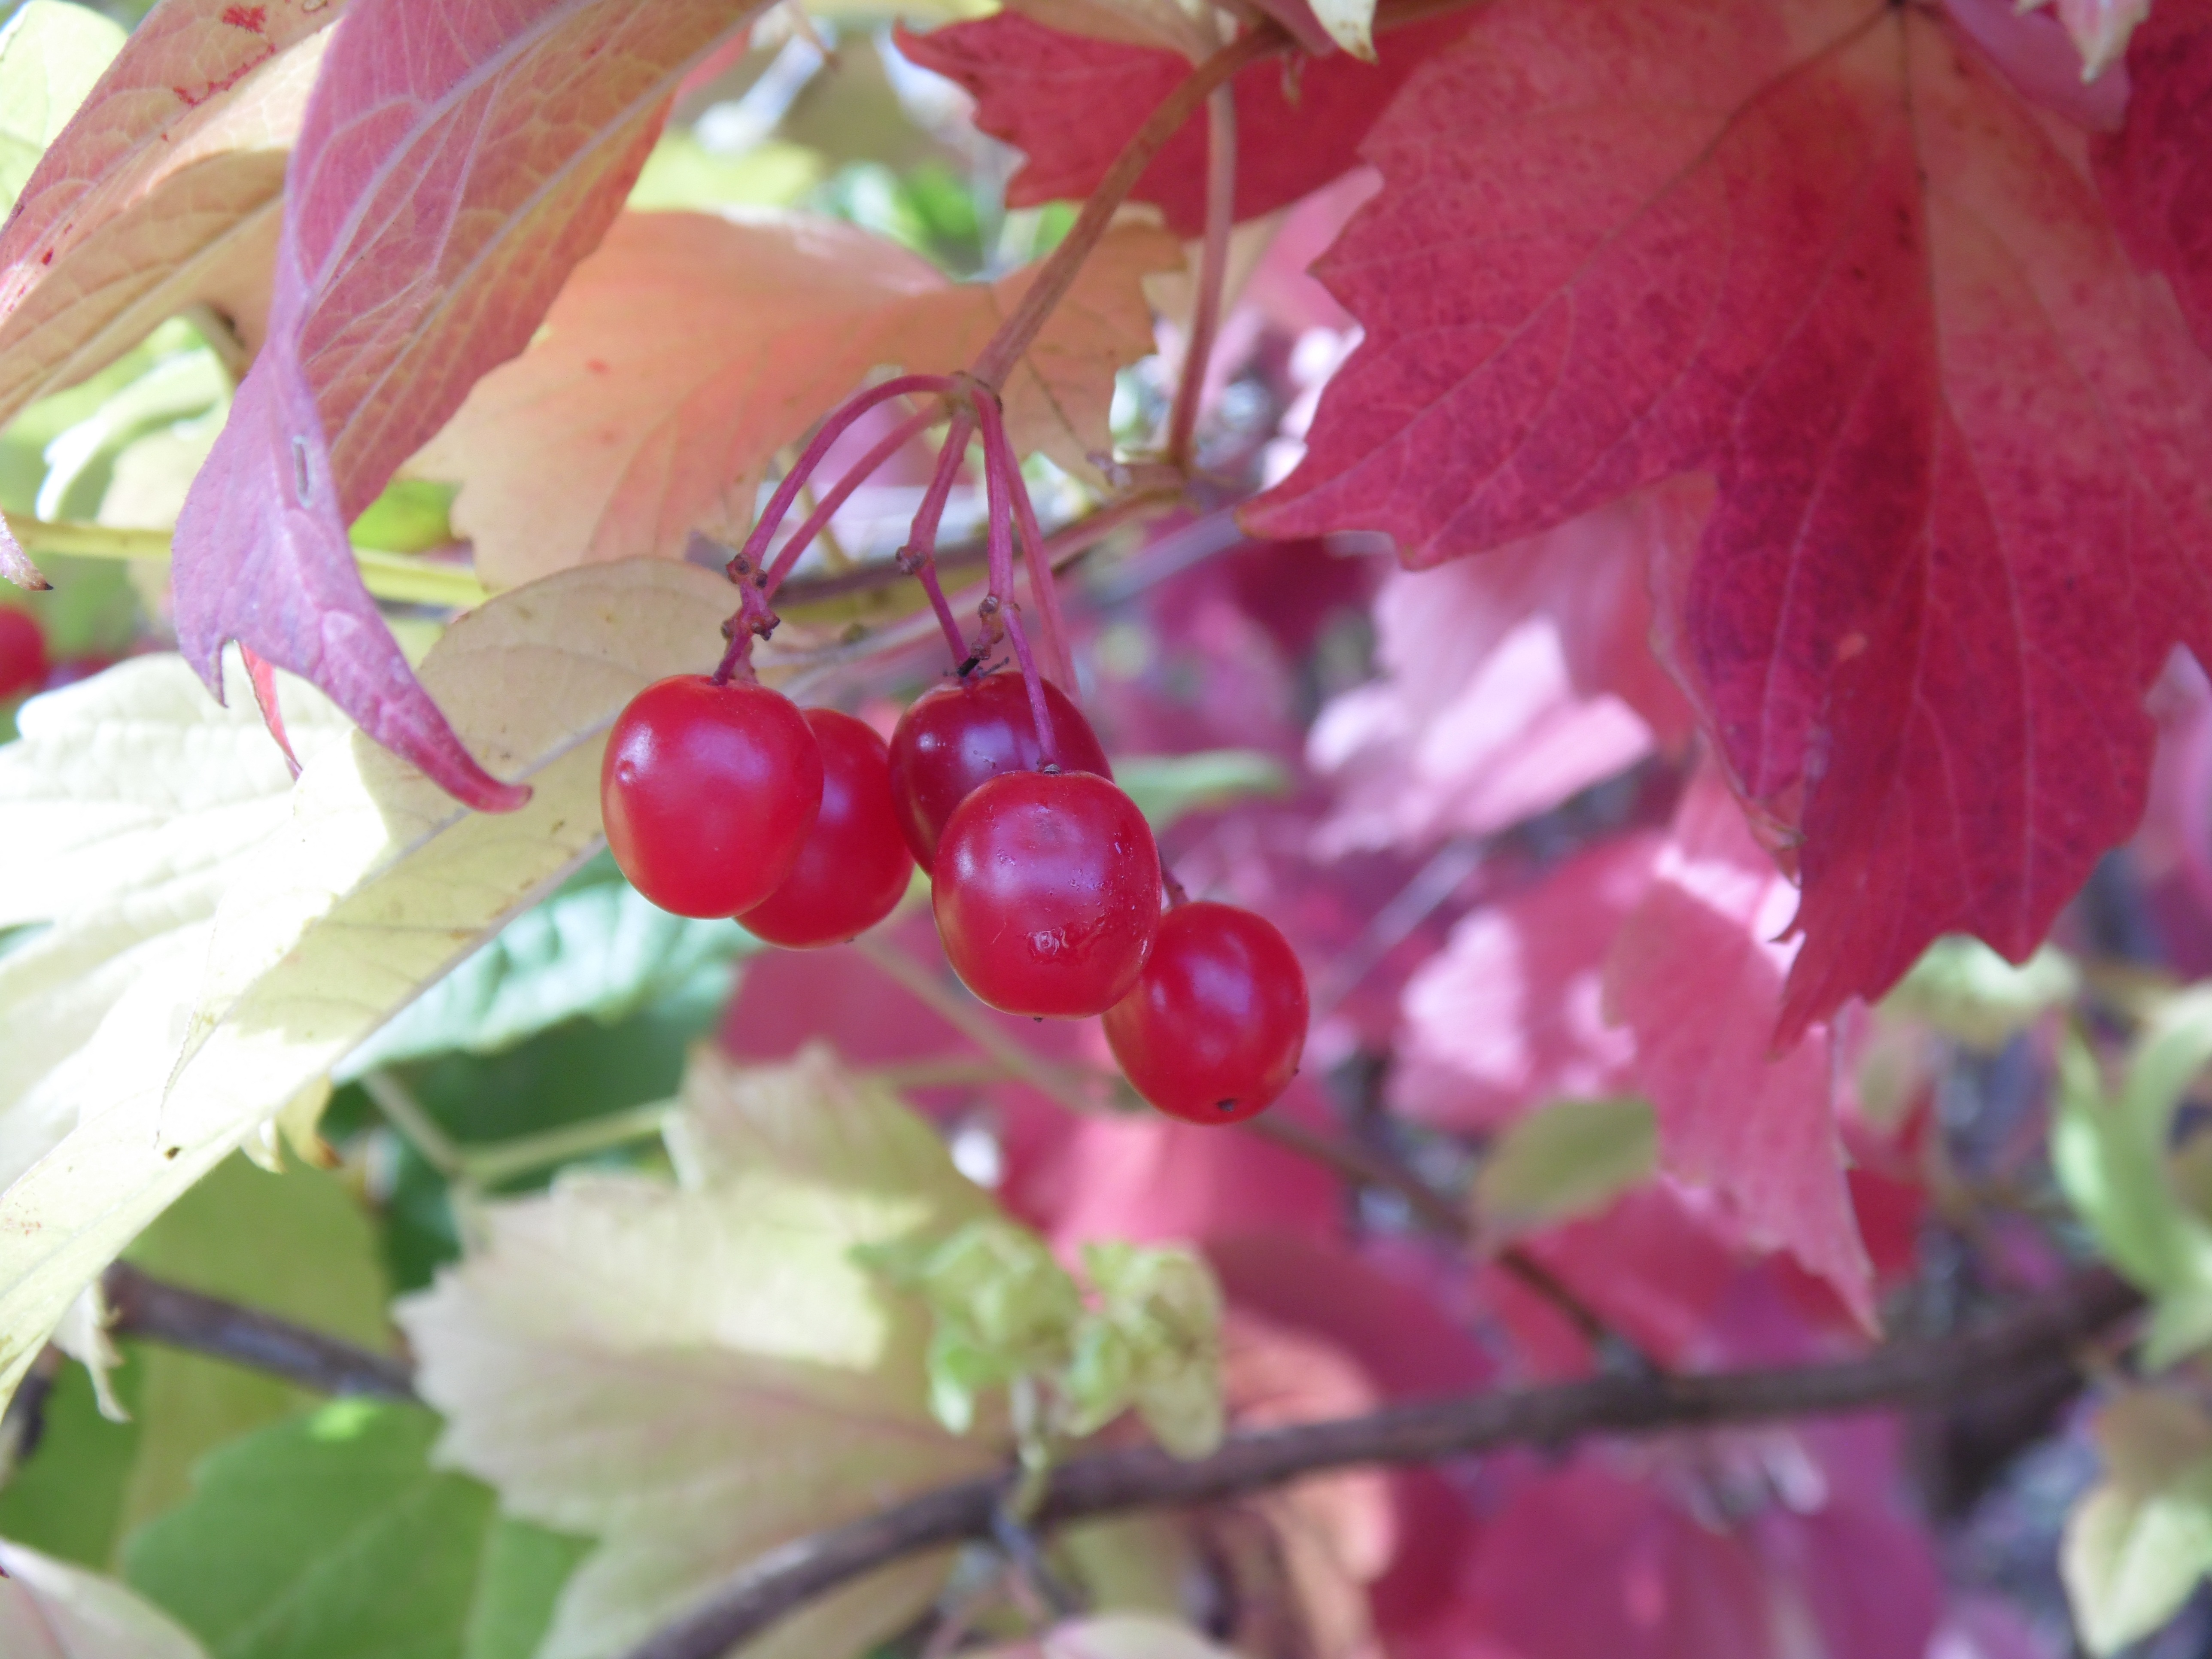
tree, branch, blossom, plant, fruit, berry, leaf, flower, food, red, produce, macro, closeup, flora, sheet, leaves, shrub, bright, viburnum, flowering plant, woody plant, land plant